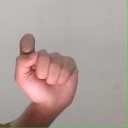
अक्षर: घ